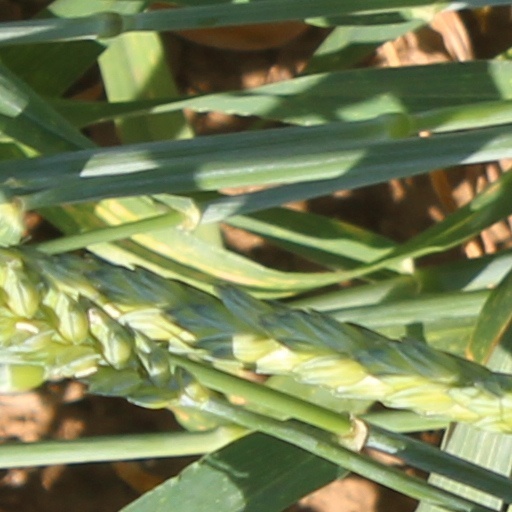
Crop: wheat